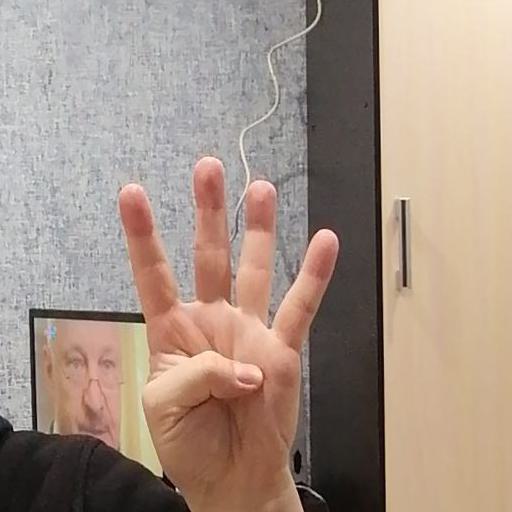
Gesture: four